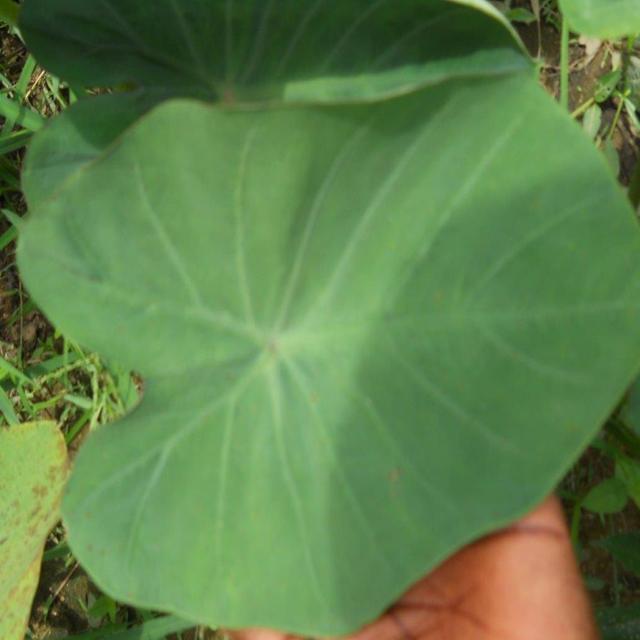
Label: Healthy